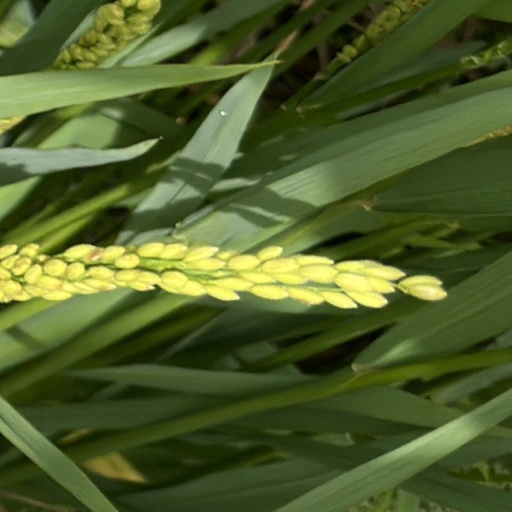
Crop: rice